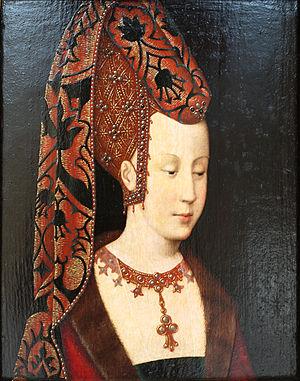
Cet article donne la liste des conjoints des souverains luxembourgeois.
Un escoffion est une coiffure féminine qui, comme le hennin, est issu de la période excentrique et qui fait son apparition à la fin du XIVᵉ siècle
Isabelle de Portugal, née le 21 février 1397 à Évora, morte le 17 décembre 1471 à Dijon, fut, par mariage, duchesse de Bourgogne.